Countdown to Infinite Crisis

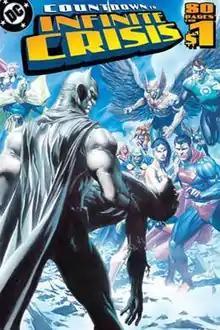
Cover to "DC Countdown". Art by Jim Lee and Alex Ross.

DC Countdown, commonly referred to as Countdown to Infinite Crisis, is a one-shot publication and the official start of the "Infinite Crisis" storyline. It was released on 30 March 2005, sold out, and quickly went to a second printing. When this comic was first published, the cover showed Batman holding a shadowed corpse, so as not to ruin the surprise of who dies. For the second printing, the shadows were removed to reveal the identity of the corpse. During initial solicitations the comic was entitled "DC Countdown," which was meant to postpone revelation of an upcoming crisis.